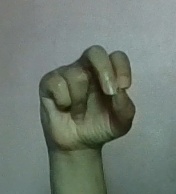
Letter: gaaf